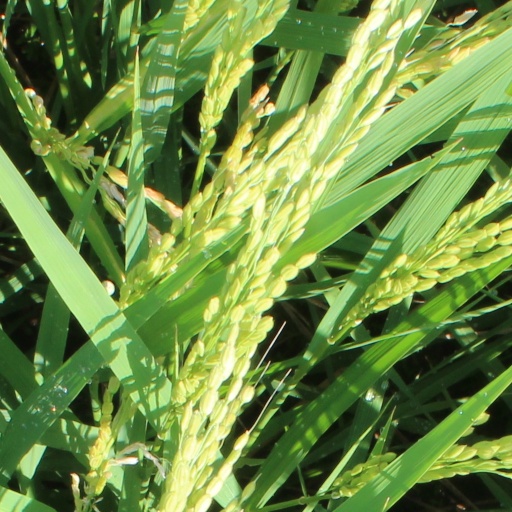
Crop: rice